Khady Diallo

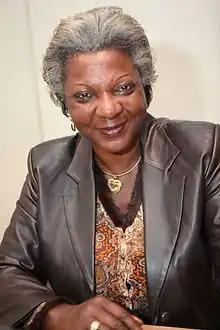

Khady Diallo (born 1955) is an Ivory Coast Francophile and cultural engineer. She was associated with the first edition of "Le grand dictionnaire encyclopédique de la Côte d'Ivoire". She was the Ivorian cultural attache in Paris and she was appointed the General Secretary of the National Commission of the Francophonie in Côte d'Ivoire in 2014.